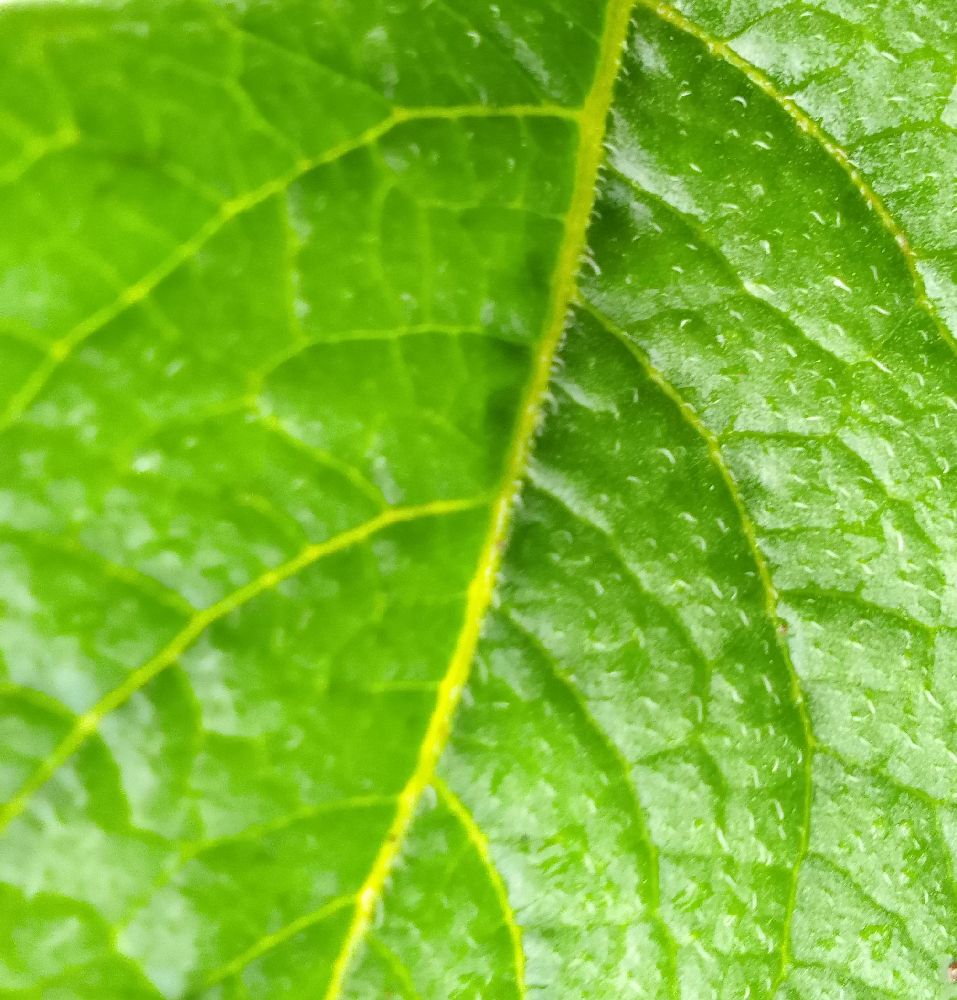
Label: Healthy